Morgan Freeman on screen and stage

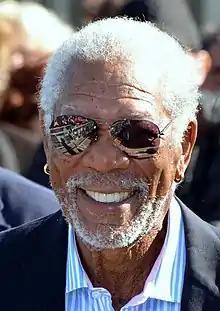
At Deauville American Film Festival in September 2018

Morgan Freeman is an American actor and producer who has had a prolific career on stage and screen. He is known for his deep resonant voice and the gravitas he has lent to his roles. Since making his film debut in 1964, Freeman is known for his roles in genres ranging from dramas, historical epics, thrillers, action adventure, science fiction, and comedies. In a 2022 readers' poll by "Empire", he was voted one of the 50 greatest actors of all time.